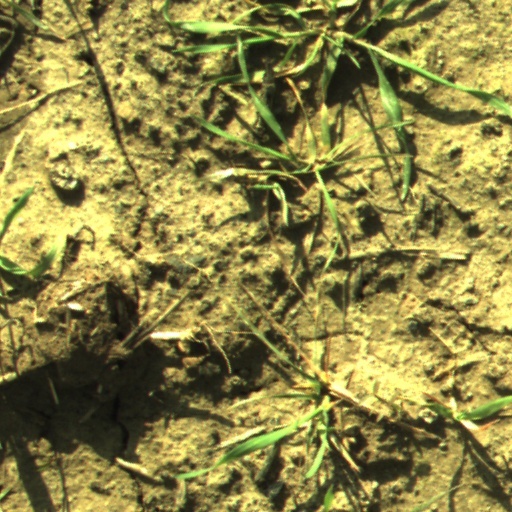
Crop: wheat